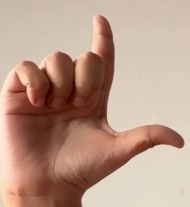
ASL sign: L